Danilo Türk

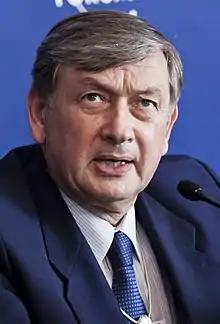
Türk in 2011

Danilo Türk (born 19 February 1952) is a Slovenian diplomat, professor of international law, human rights expert, and political figure who served as President of Slovenia from 2007 to 2012. He was the first Slovene ambassador to the United Nations, from 1992 to 2000, and was the UN Assistant Secretary General for Political Affairs from 2000 to 2005.